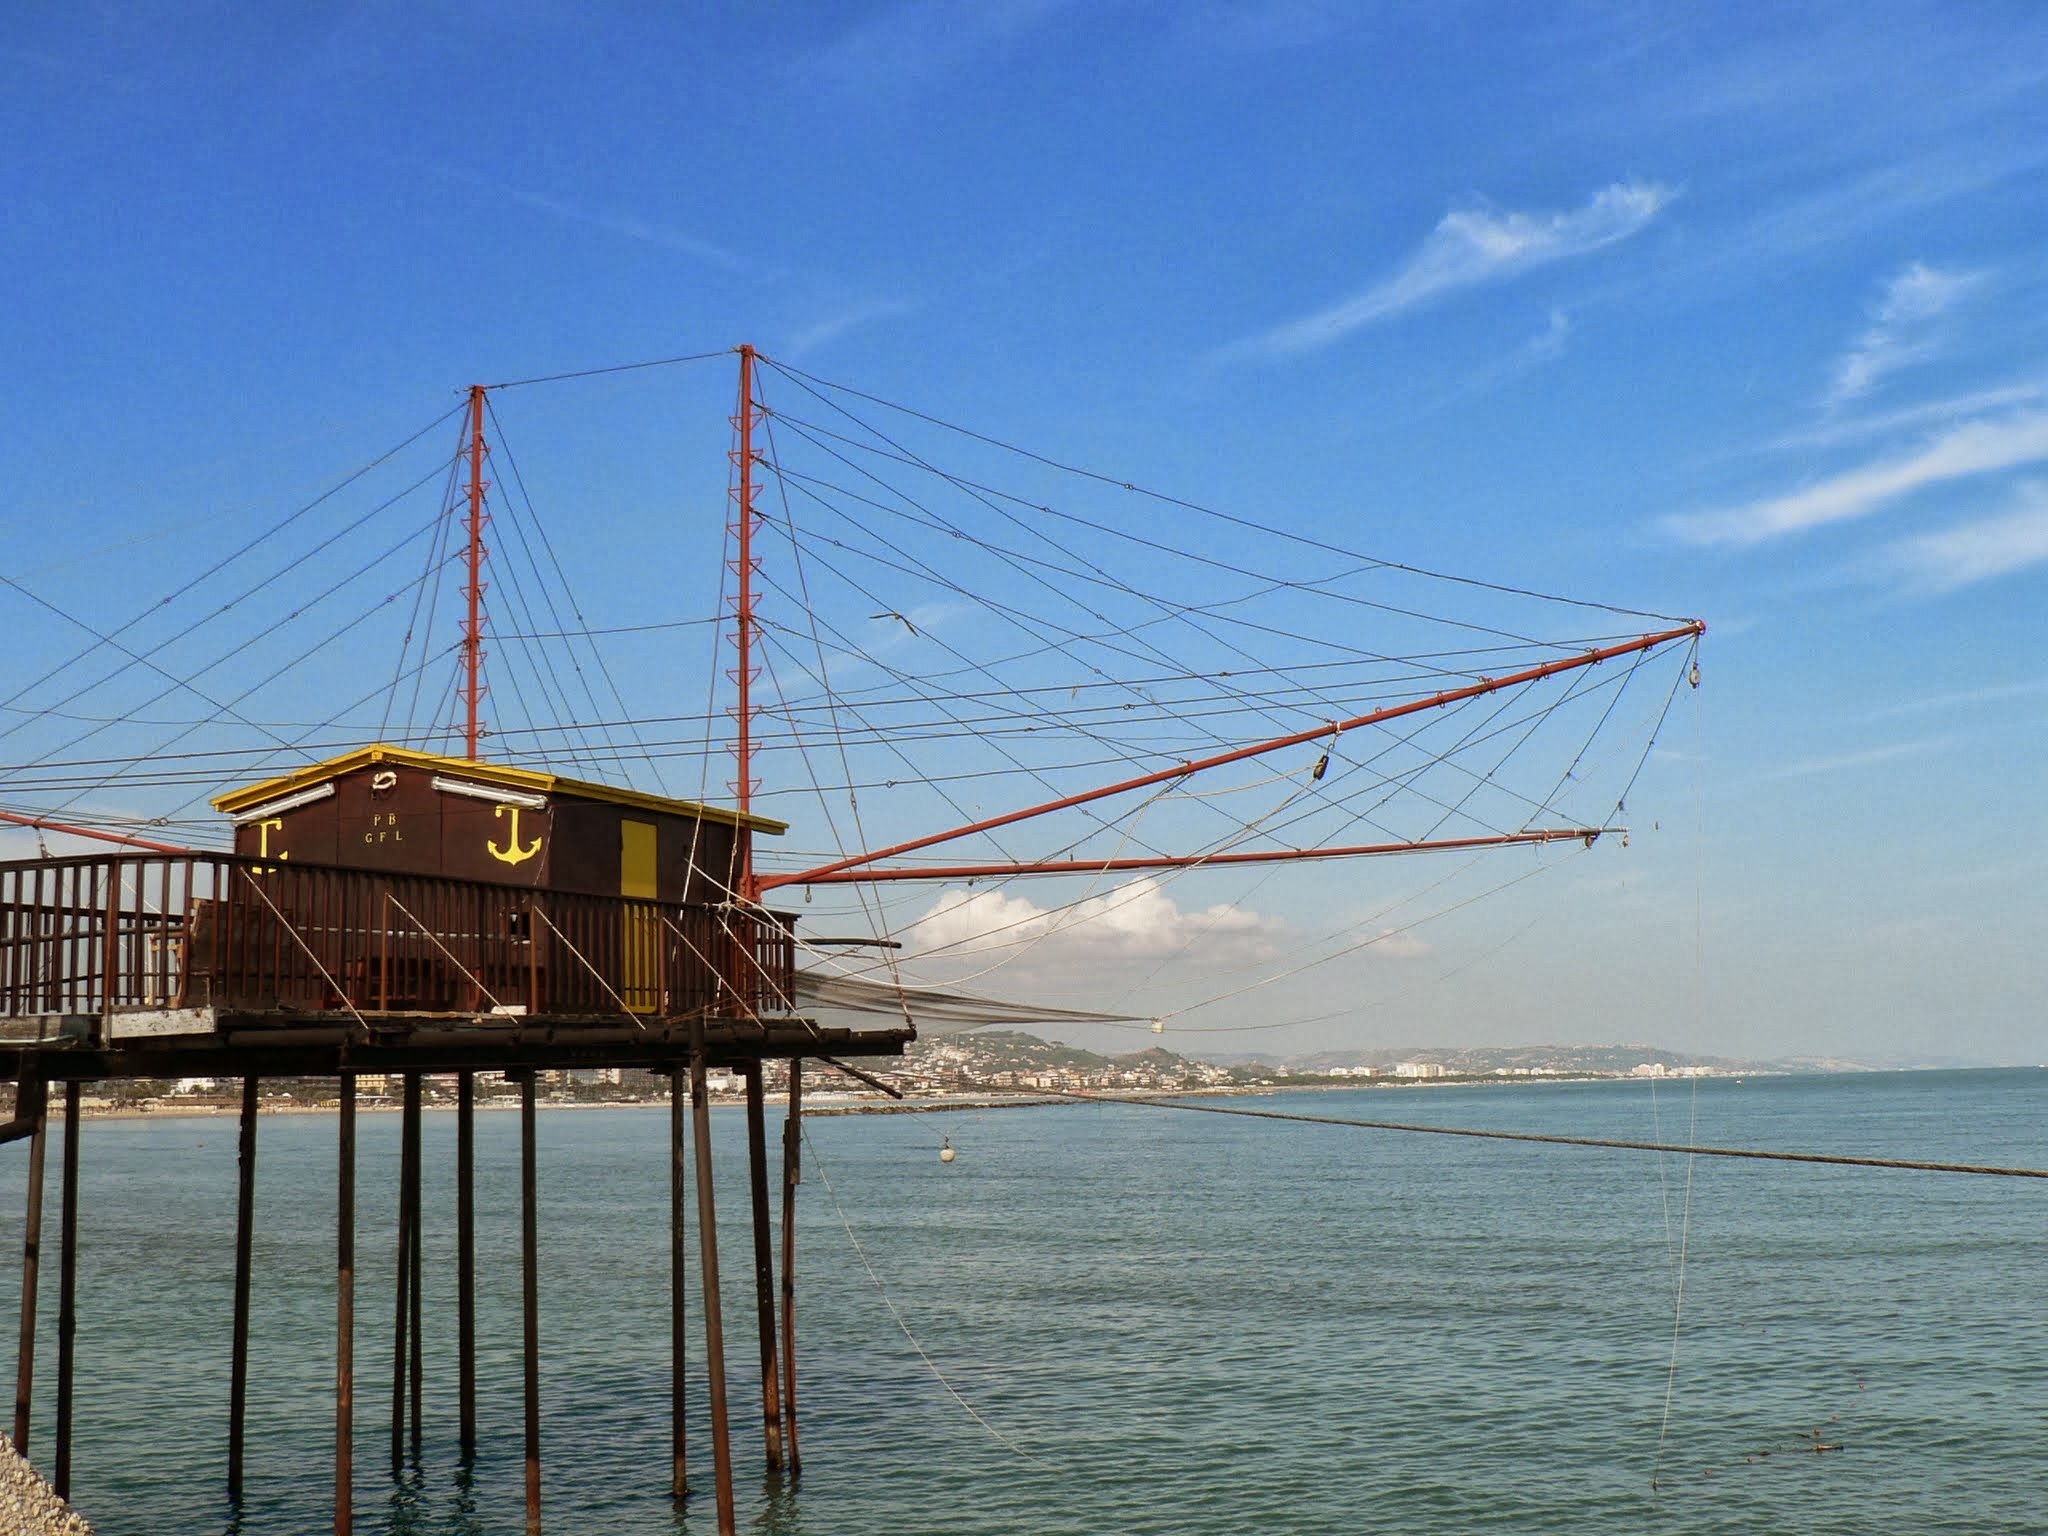
sea, architecture, boat, vehicle, fishing, mast, italy, overflow, abruzzo, pescara, new door, tommaso, camplone